Juan Pardo de Tavera

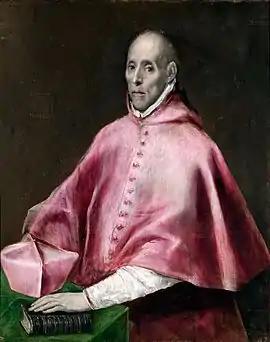
Posthumous Portrait of Juan Pardo de Tavera by El Greco

Juan Pardo de Tavera (26 May 1472 – 1 August 1545) was a Spanish Roman Catholic cardinal who was Archbishop of Toledo and Primate of Spain (1534–1545) and Grand Inquisitor of Spain (1539–1545). He had previously been Archbishop of Santiago de Compostela (1524–1534), Bishop of Osma (1523–1524), Bishop of Ciudad Rodrigo (1514–1523) and President of the Royal Council (1524-1539).